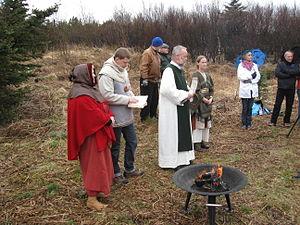
Hilmar Örn Hilmarsson [ˈhɪlmar ˈœr̥tn̥ ˈhɪlmarsɔn], aussi connu sous l'acronyme HÖH, est un musicien, compositeur, chanteur, directeur artistique et Allsherjargoði islandais né à Reykjavik le 23 avril 1958.